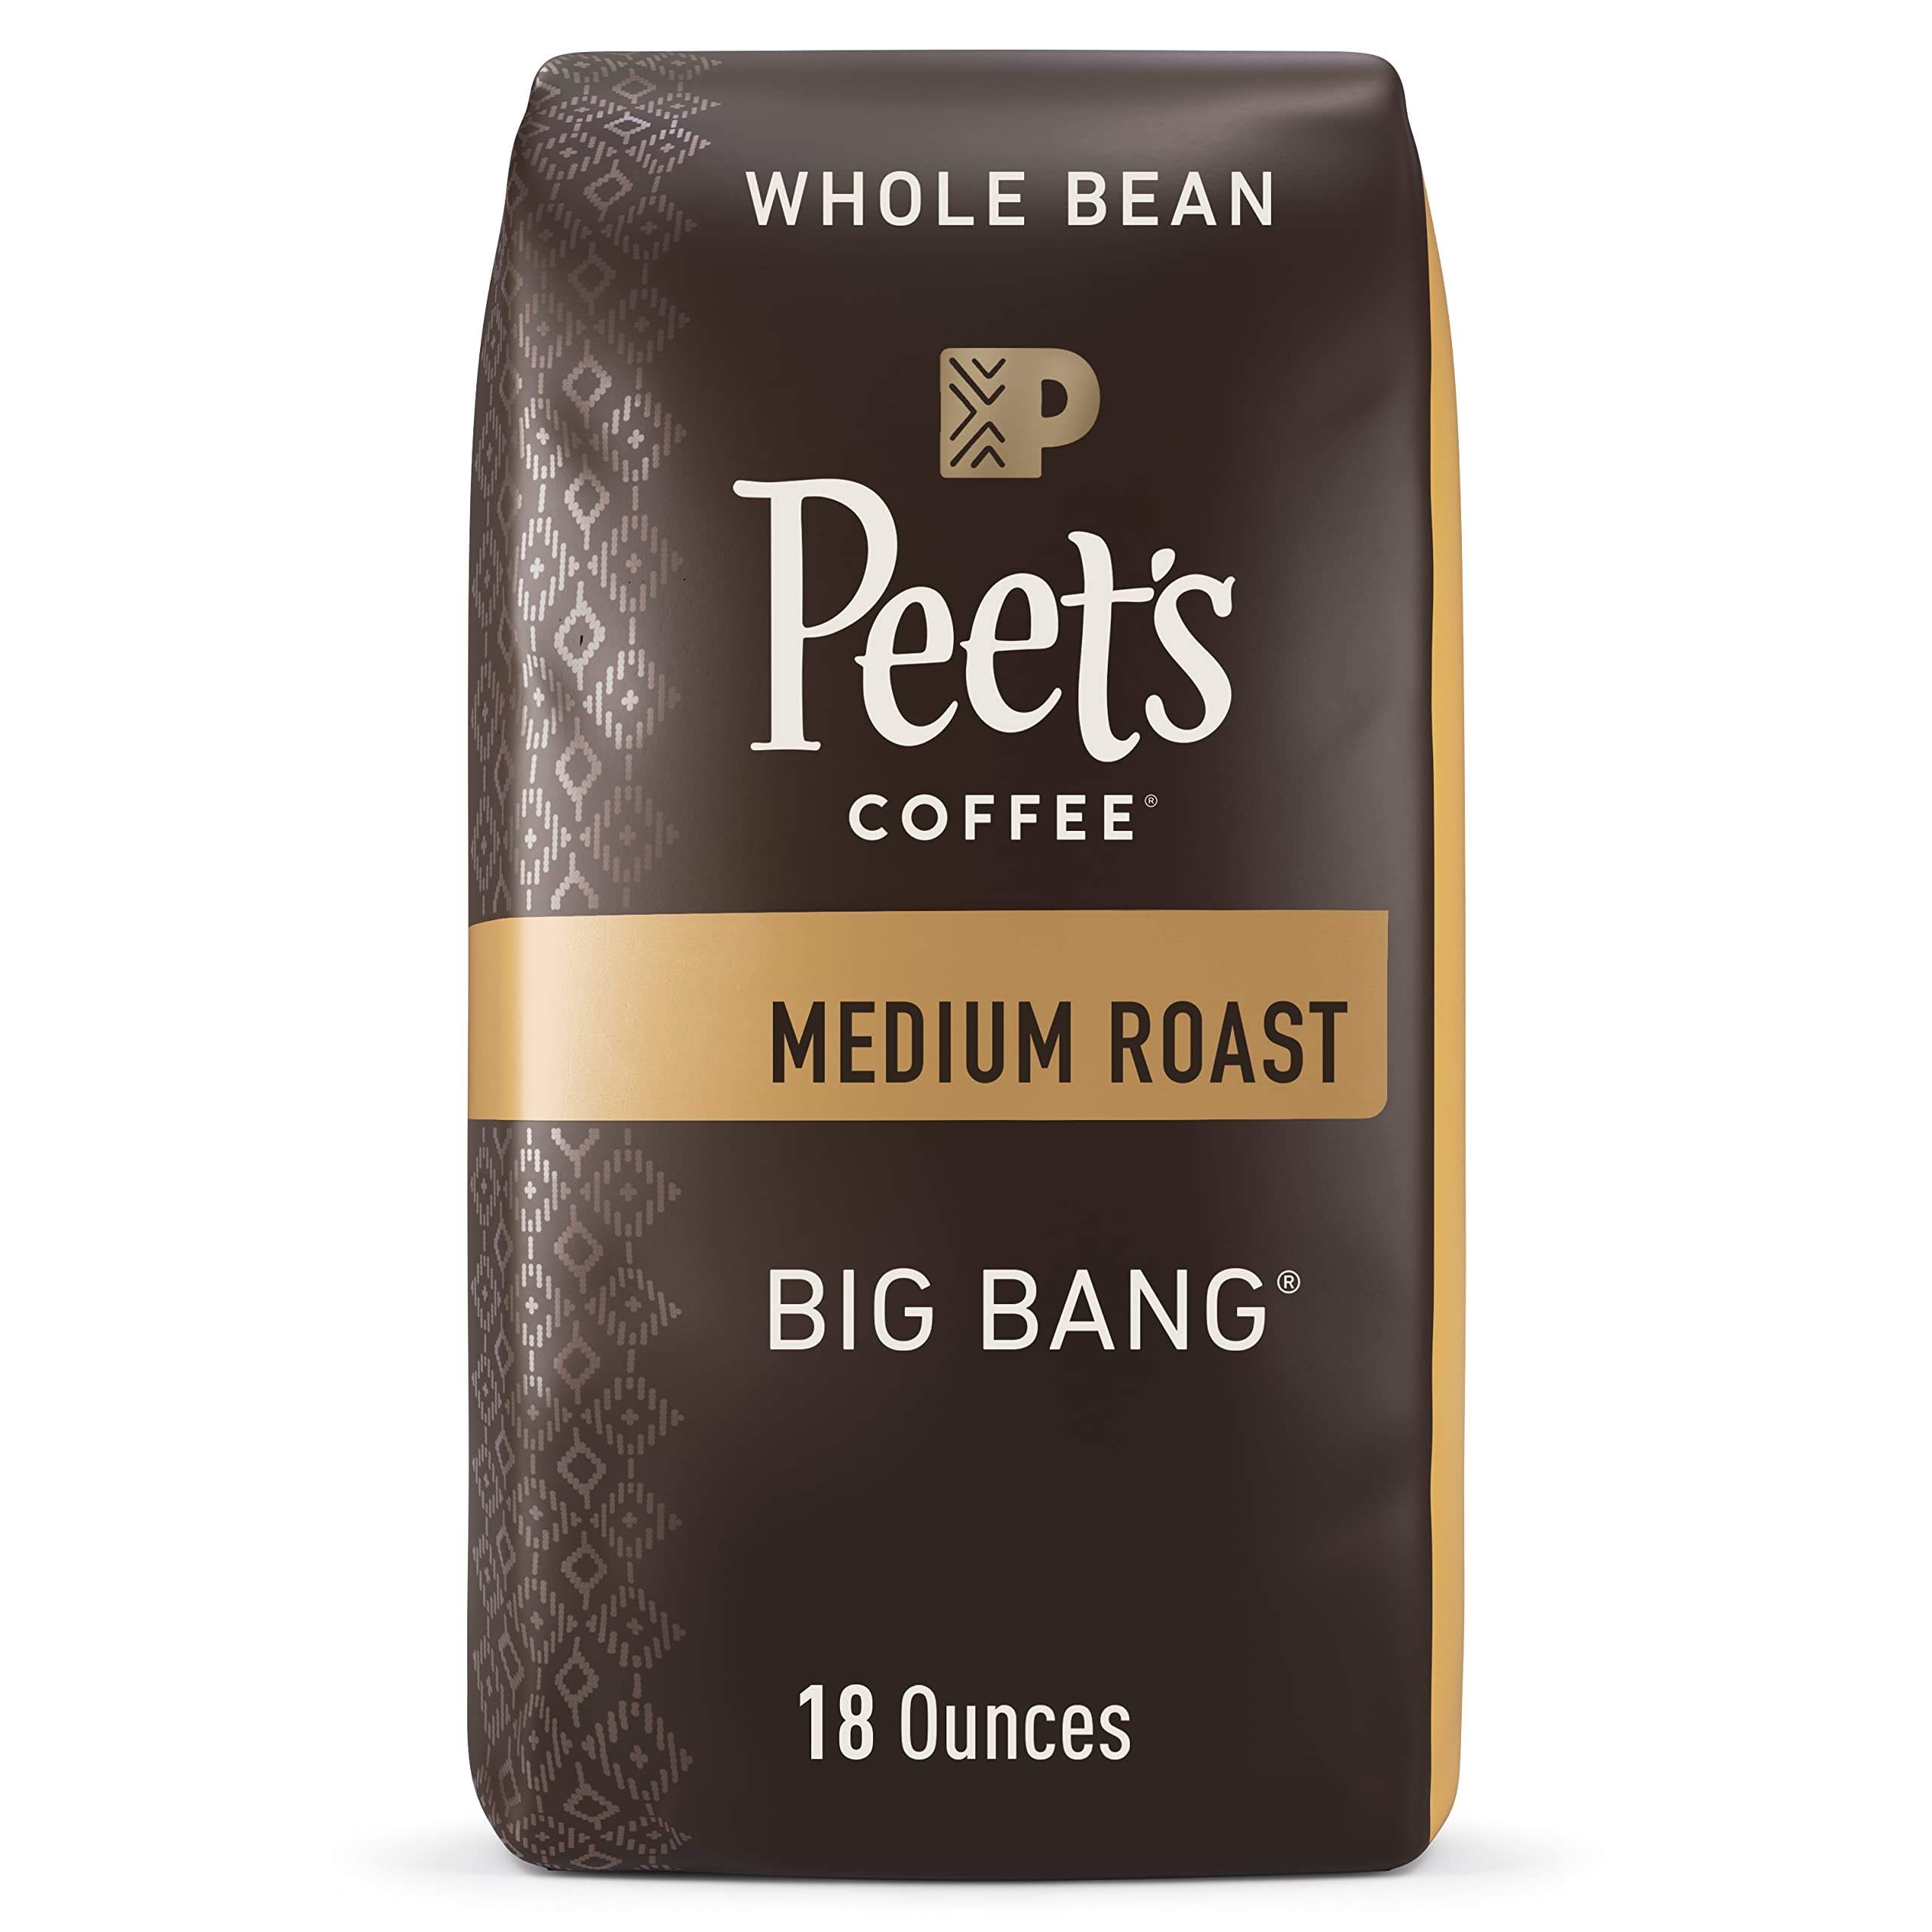
Item Name: Peet's Coffee, Medium Roast Whole Bean Coffee - Big Bang 18 Ounce Bag
Bullet Point 1: Contains one (1) 18 Ounce Bag of Peet's Big Bang Whole Bean 100% Arabica Coffee
Bullet Point 2: Flavor and Roast: Medium Roast. Our most loved medium roast. Smooth with a balanced richness. Some have described Alfred Peet as the “big bang” of craft coffee—the one who started it all
Bullet Point 3: Brewing Methods: Use fine ground coffee for espresso at home. Coarsely ground coffee (consistency of coarse sea salt) can be used to make cold brew or a French press. Use a medium grind (consistency of sand) for drip or a pour over in your Chemex
Bullet Point 4: Sourcing With Impact: The coffee you buy can impact the welfare of the people and planet. Peet’s is actively engaged in driving positive impact in communities where our coffees are grown.
Bullet Point 5: Freshness You Can Fact Check: Freshly roasted coffee means a more flavorful cup. We print the roast date on each and every bag for maximal transparency, and ensure you receive it within 90 days for the optimal experience
Value: 18.0
Unit: Ounce

Price: 16.99